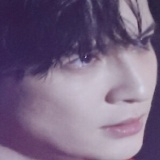
ca sĩ Tiết Chi Khiêm